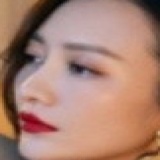
diễn viên Vương Âu